Sangharsha

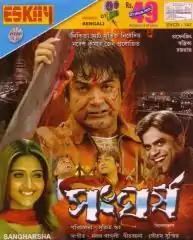
Theatrical release poster

Sangharsha is a 2007 Bengali action drama film directed by Sujit Guha and produced by Naresh Kumar Jain. The film features actors Prosenjit Chatterjee, Swastika Mukherjee, Sayantani Ghosh, and Rajatava Dutta, in the lead roles. It is a remake of the 2006 Telugu film "Lakshmi" starring Venkatesh, Nayantara and Charmme Kaur.